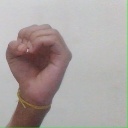
अक्षर: ऊ